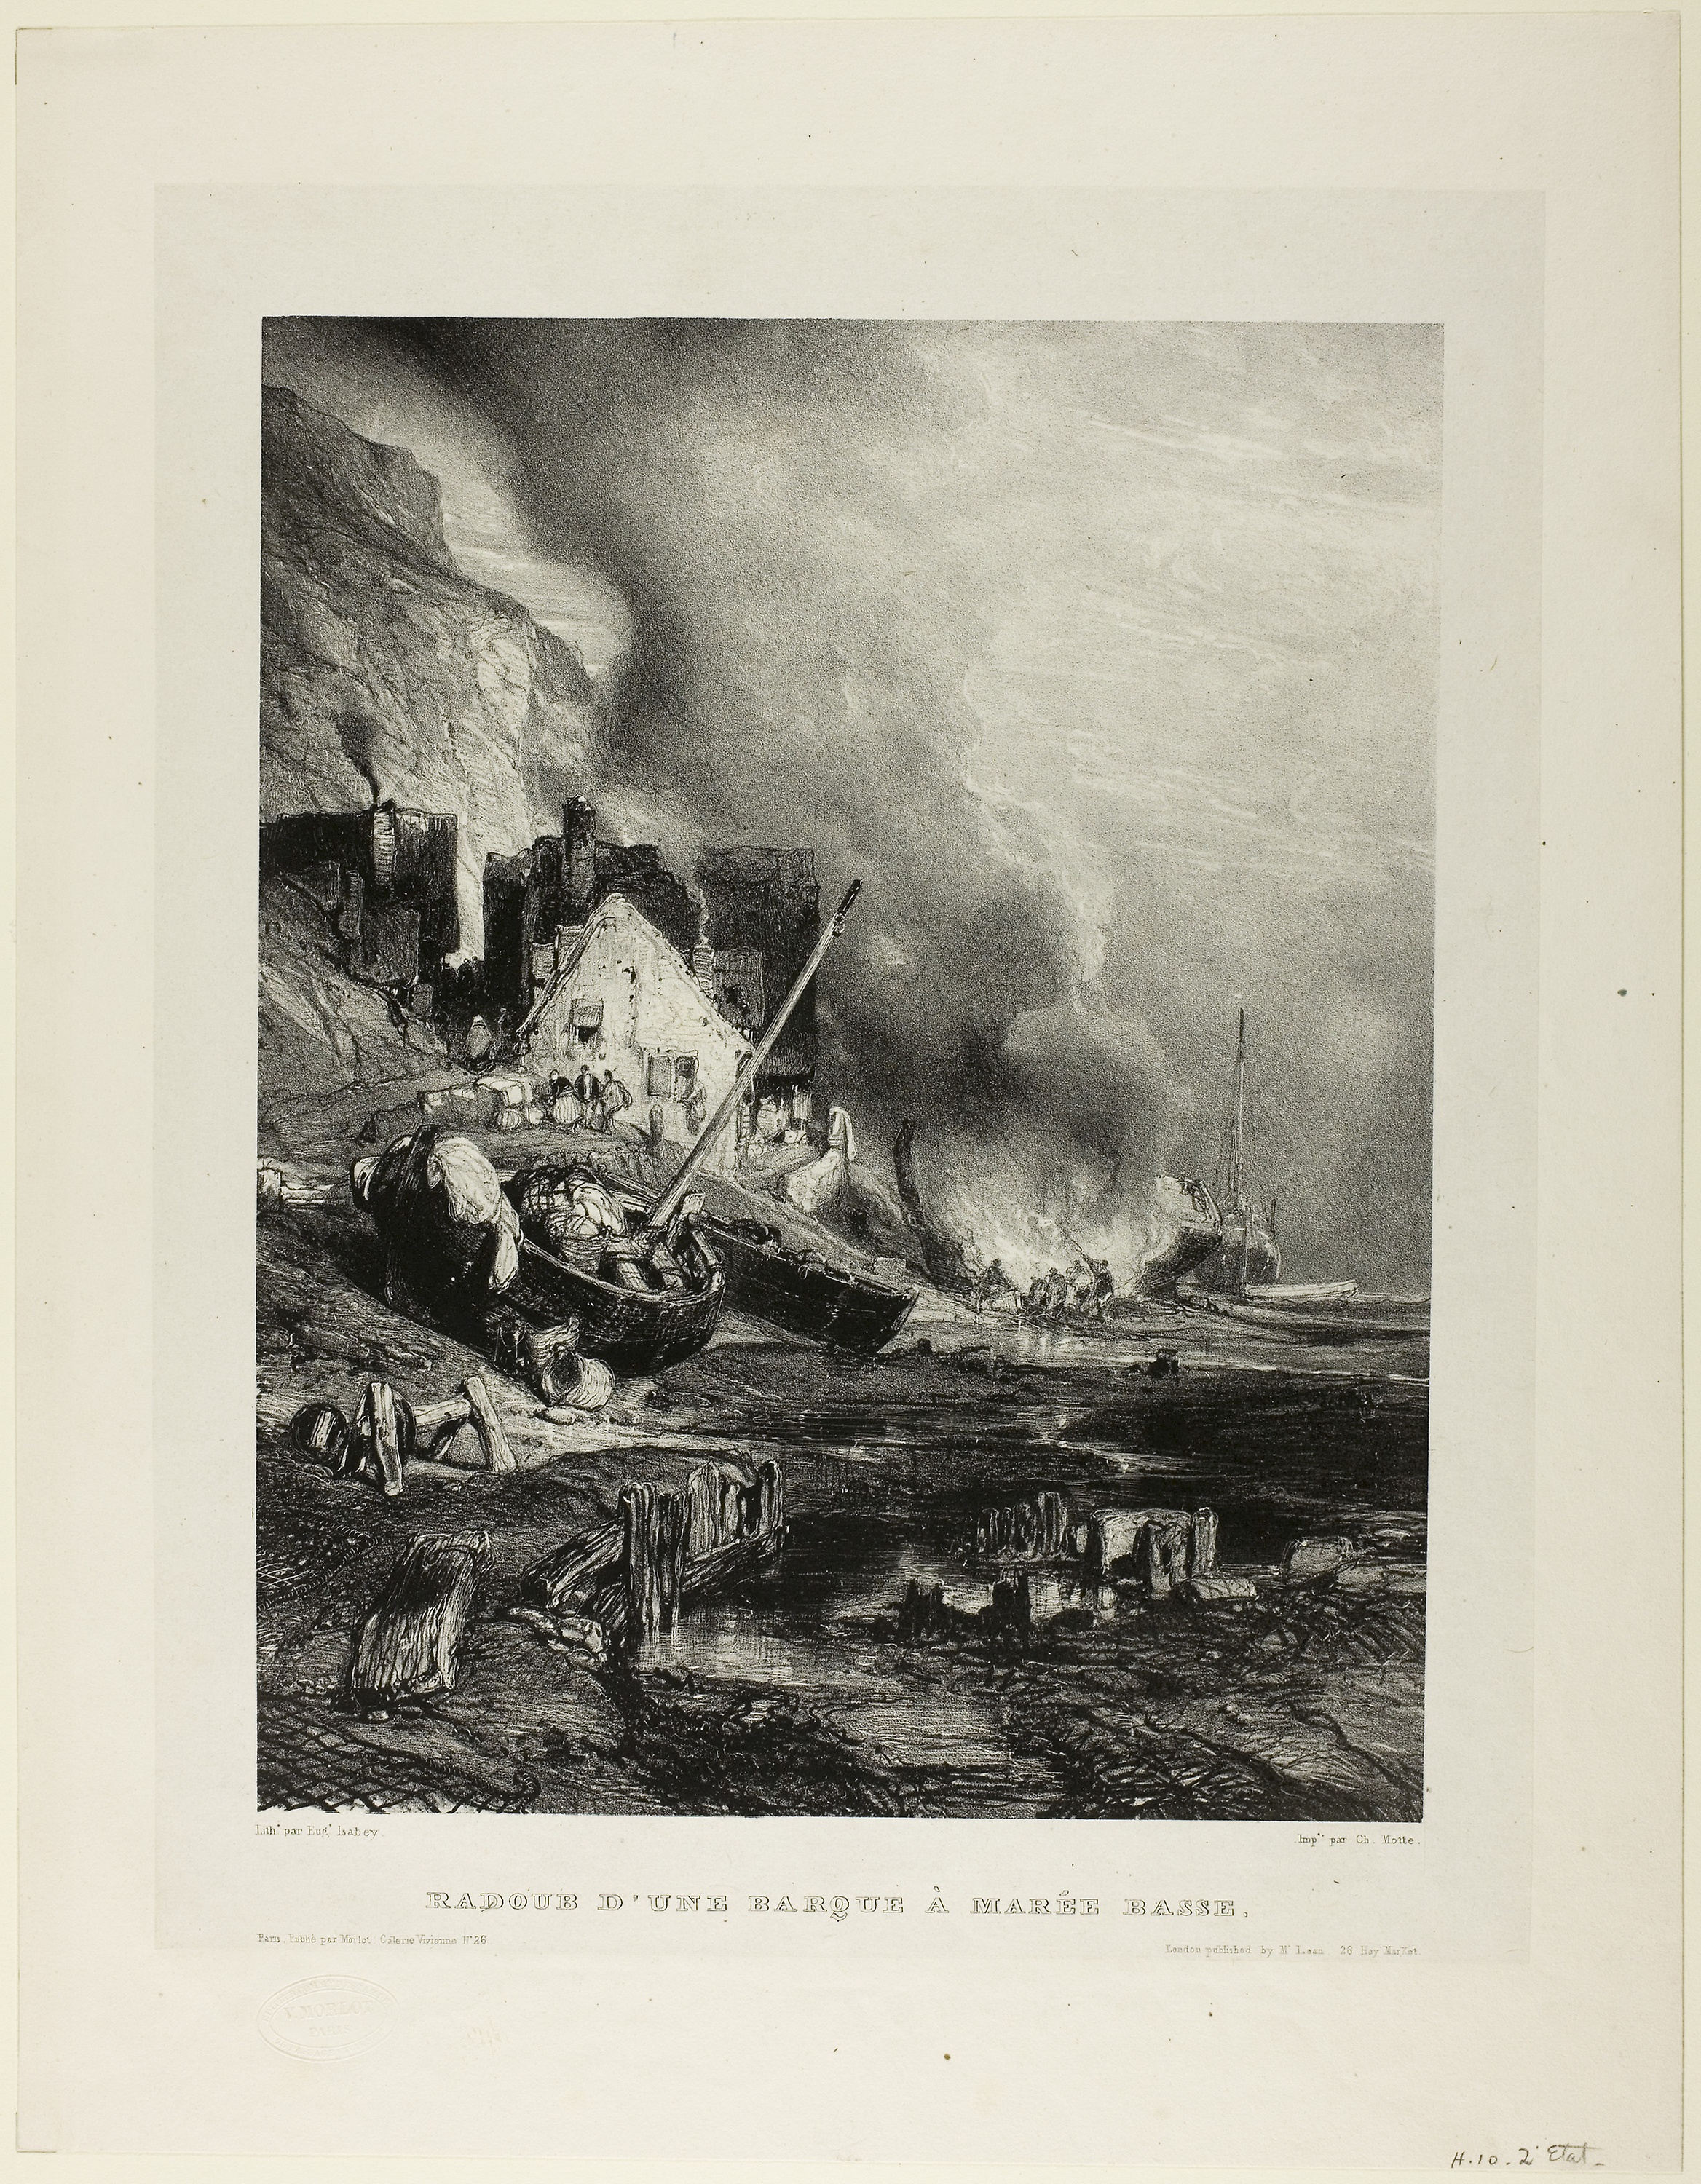
picture frame, black and white, painting, visual arts, artwork, watercolor paint, monochrome, stock photography, history, art, monochrome photography